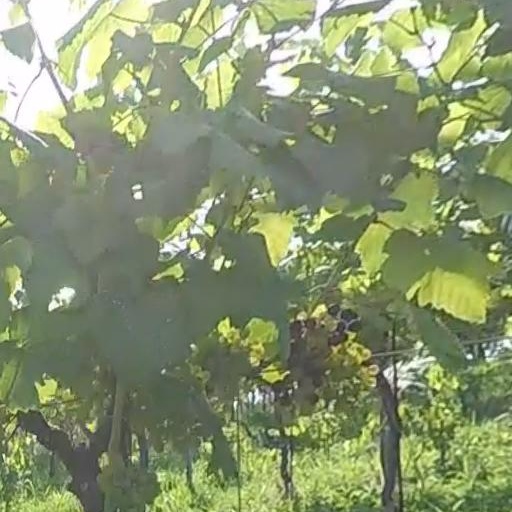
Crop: grape